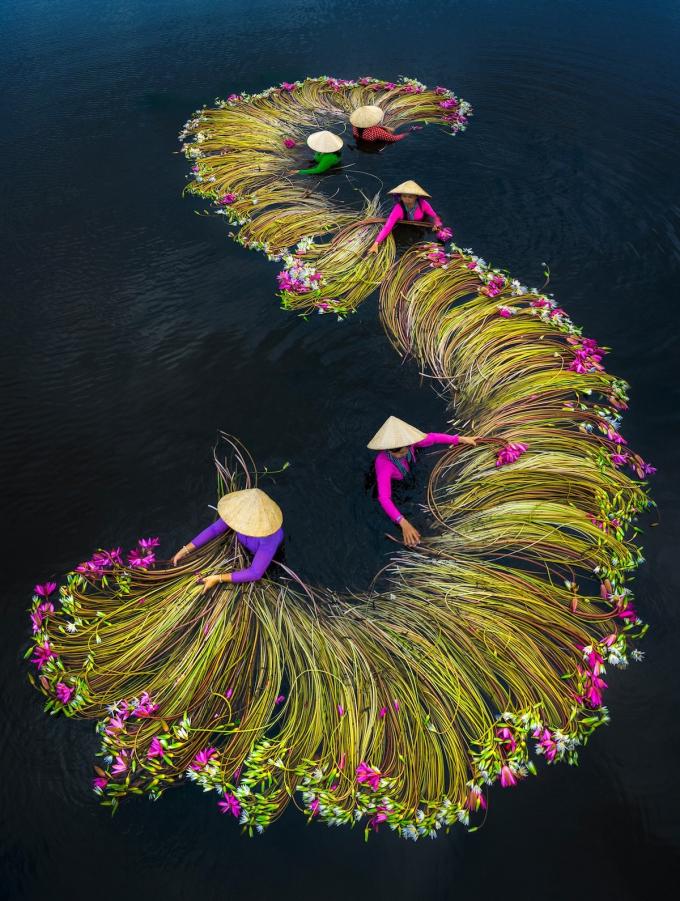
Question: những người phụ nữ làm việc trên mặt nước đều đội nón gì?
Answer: đều đội nón lá